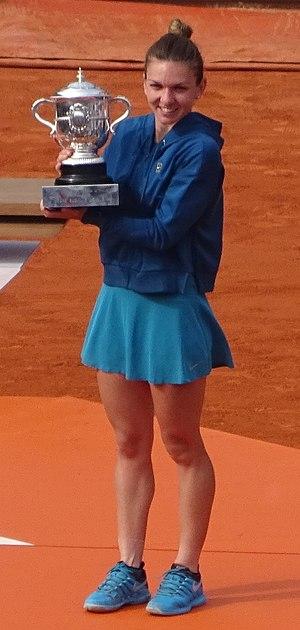
Le sport en Roumanie est un des loisirs du pays. Le plus populaire est le football. Le nombre des pratiquants et de spectateurs est particulièrement élevé.